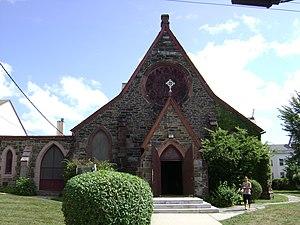
L'église de la Trinité est une église anglicane située à Mount Vernon, dans l'État de New York, aux États-Unis. Elle se trouve à proximité au sud de son église mère, l'église Saint-Paul et été ajoutée au Registre national des lieux historiques en 1997. L'église a fermé en 2016.